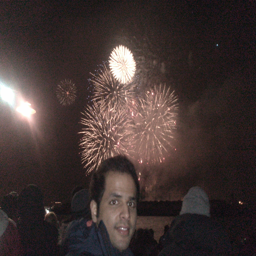
a glimpse of the fireworks